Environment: real
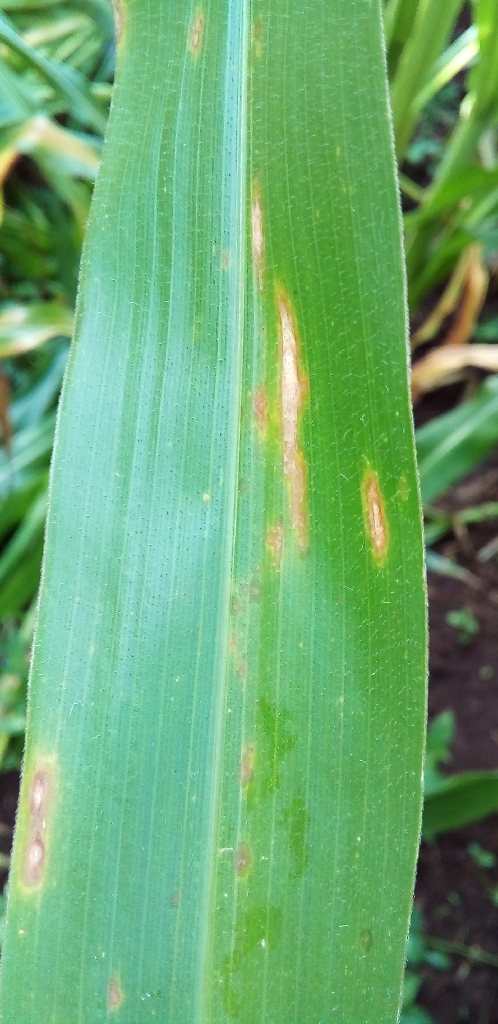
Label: northern_corn_leaf_blight